Thomas Henry Huxley

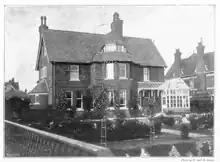
Hodeslea, Staveley Road, Eastbourne

He died of a heart attack (after contracting influenza and pneumonia) in 1895 in Eastbourne, and was buried in London at East Finchley Cemetery. No invitations were sent out but two hundred people turned up for the funeral; they included Joseph Dalton Hooker, William Henry Flower, Mulford B. Foster, Edwin Lankester, Joseph Lister, and apparently Henry James. The family plot had been purchased upon the death of his eldest son Noel, who died of scarlet fever in 1860; Huxley's wife Henrietta Anne and son Noel are also buried there.